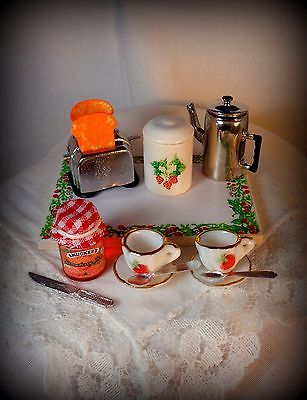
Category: toaster